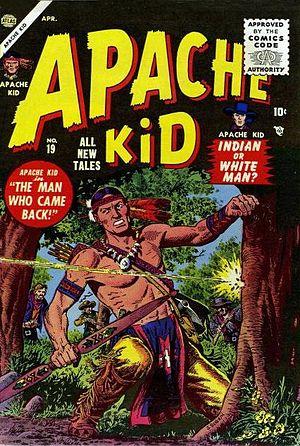
Marvel Entertainment, Inc. est un grand groupe de médias américain qui est né du rapprochement du Marvel Entertainment Group et du fabricant de jouets Toy Biz dans les années 1990. L'histoire de Marvel débute dans les années 1930 comme éditeur et reste sur ce cœur de métier jusqu'en 1990 quand Ronald Perelman diversifie la société. Depuis 2009, Marvel est devenu une filiale de la Walt Disney Company.
John Severin, né John Powers Severin le 26 décembre 1921 à Jersey City dans l'État du New Jersey et mort le 12 février 2012 à Denver, est un dessinateur américain de bande dessinée.